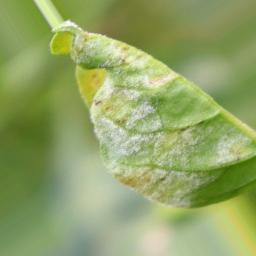
Label: powdery mildew